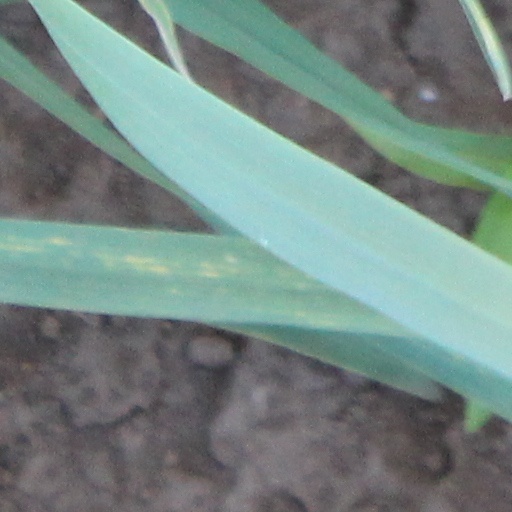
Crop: wheat